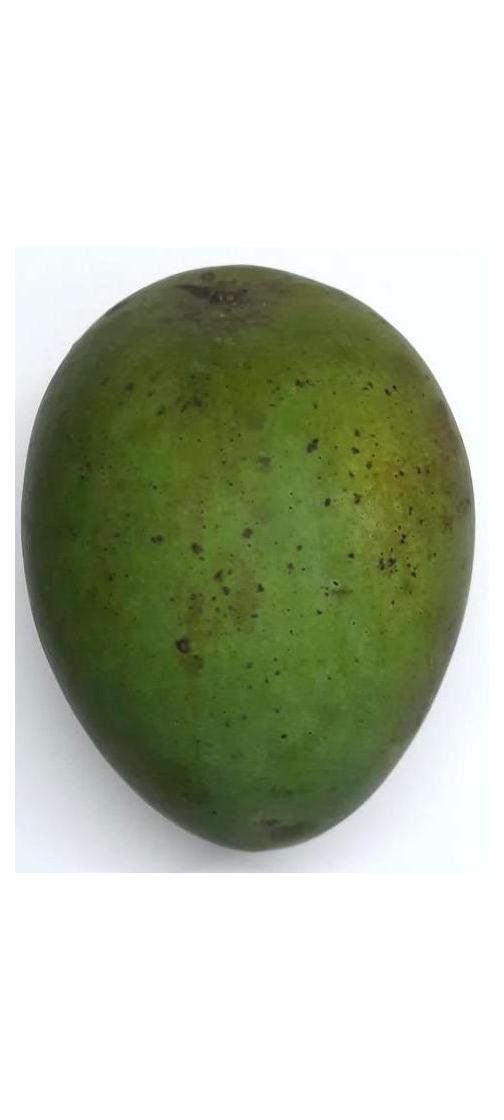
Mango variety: Harivanga